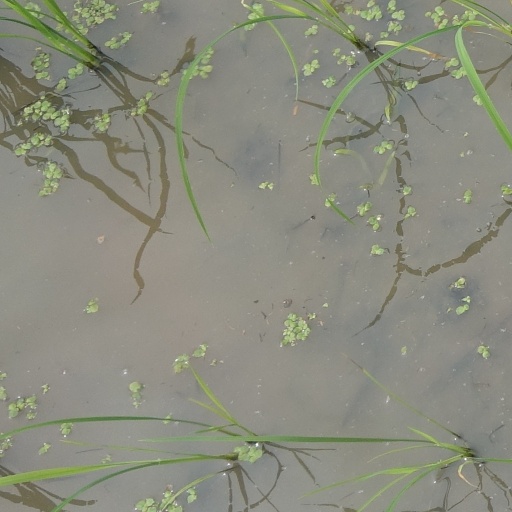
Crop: rice